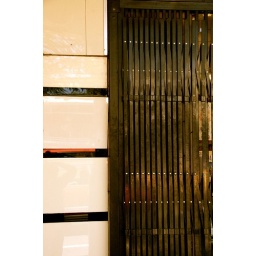
Art deco building wall up against a shop front shutter door. Like the vertical/horizontal.